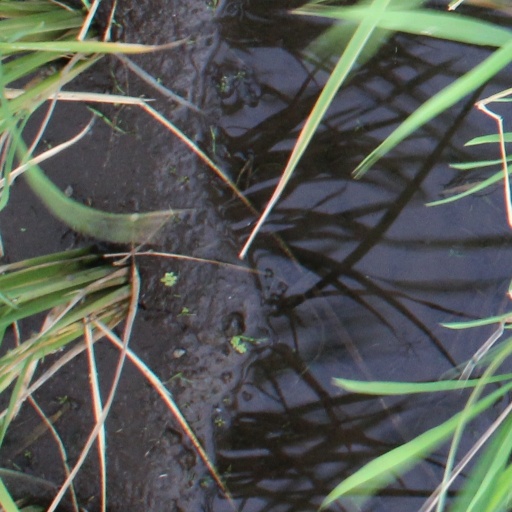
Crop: rice